Friedrich Eduard Meyerheim

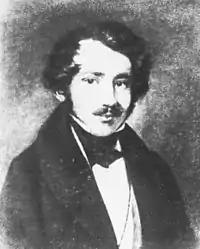
Friedrich Eduard Meyerheim by Franz Krüger

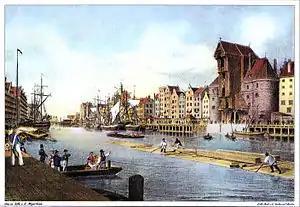
""

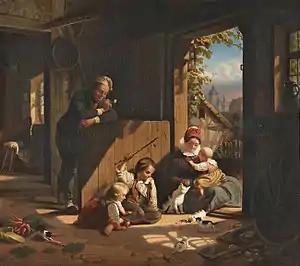
"Domestic Happiness"

Friedrich Eduard Meyerheim (7 January 1808, Danzig – 18 January 1879, Berlin) was a German painter.